Calamus Swamp

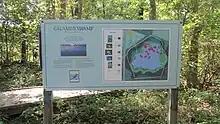
Calamus Swamp

Calamus Swamp is a public preserve located from Circleville in Pickaway County, Ohio, United States. It has a natural kettle lake/wetland and is owned by the Columbus Audubon, the local chapter of Audubon.